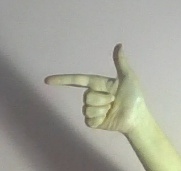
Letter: yaa